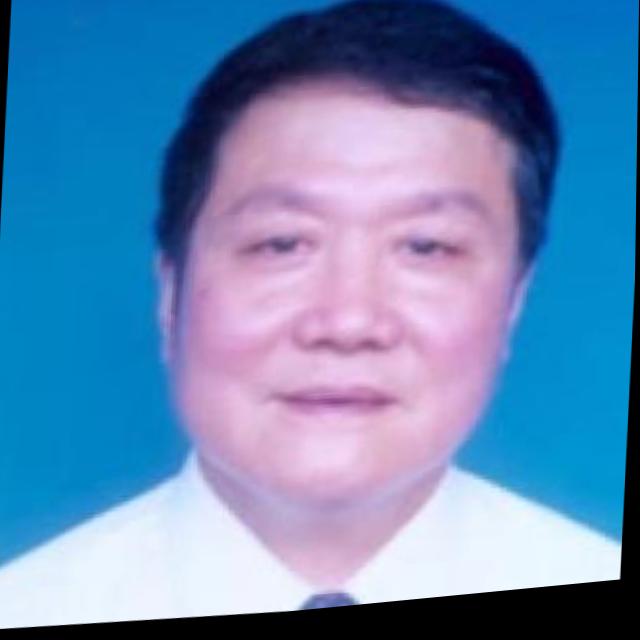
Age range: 45-64